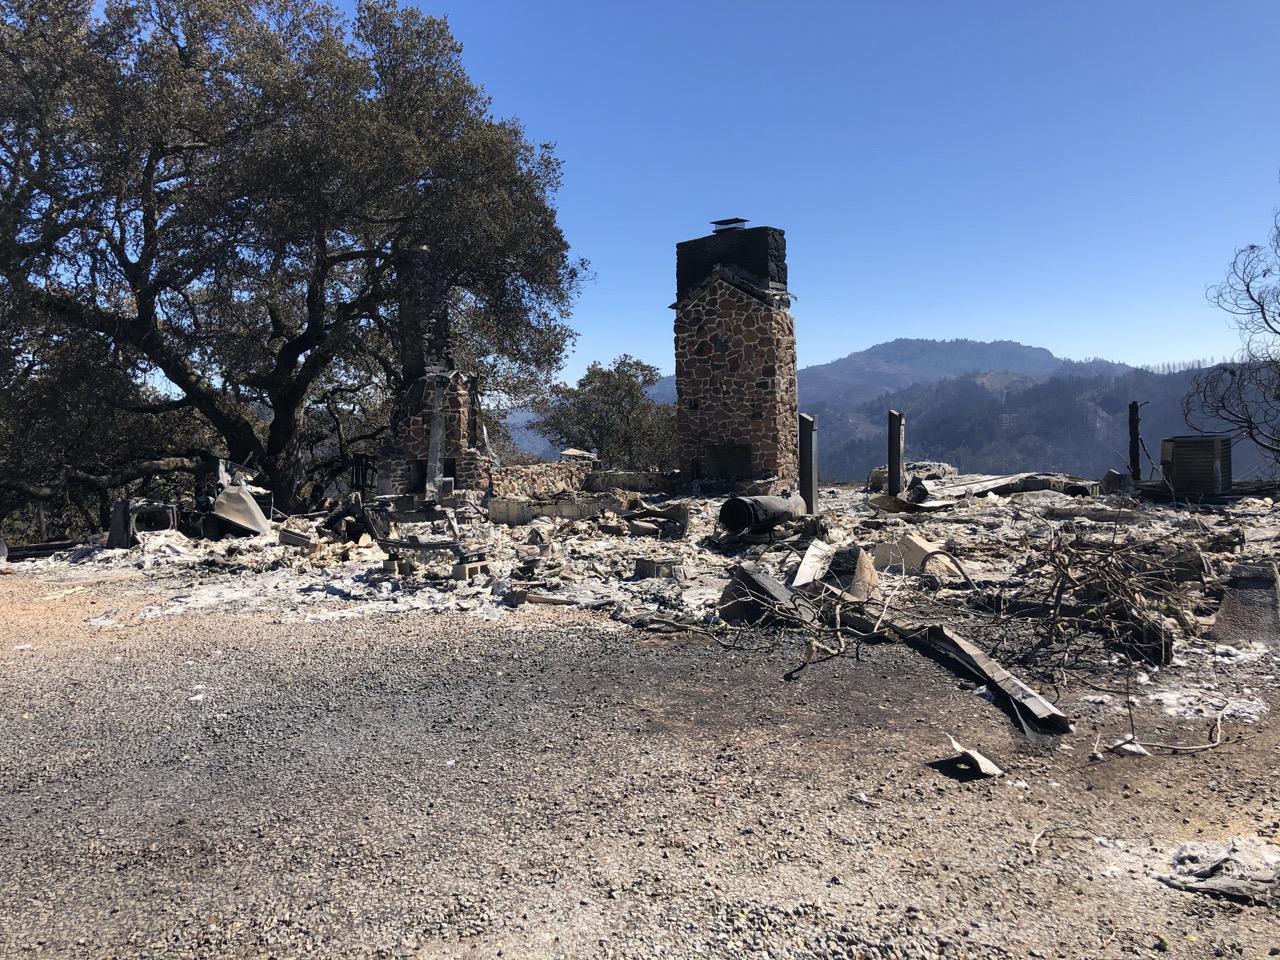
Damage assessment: destroyed